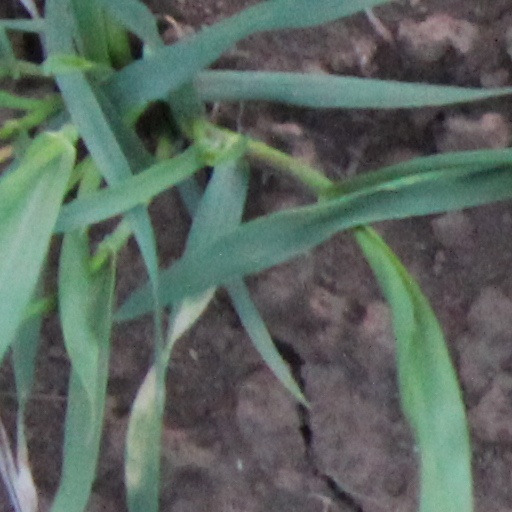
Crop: wheat